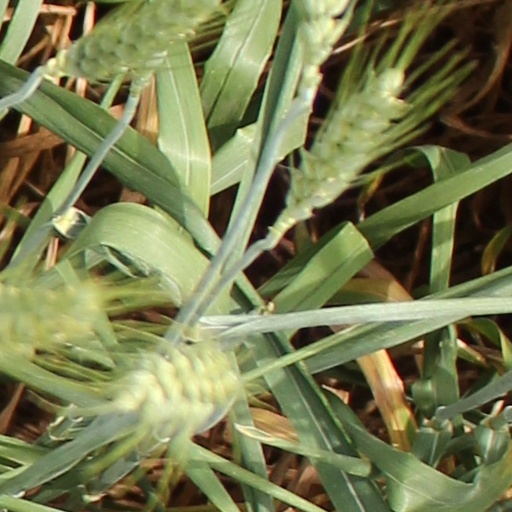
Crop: wheat